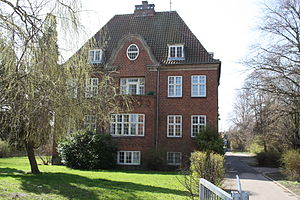
Nykøbing Falster / Geografi
Hus på Engboulevarden. Nykøbing har mange gamle huse fra begyndelsen af 1900-tallet.
Hus på Engboulevarden 30 i Nykøbing Falster, Danmark.
Nykøbing Falster er en gammel købstad og den største by på Falster med 16.940 indbyggere, inkl. satellitbyer 25.488. Byen er via Frederik d. 9's Bro knyttet sammen med Sundby på Lollandssiden samt Tingsted på Falster og landsbyen Nagelsti på Lolland. Nykøbing Falster er hovedby i Guldborgsund Kommune, der tilhører Region Sjælland. Byen er i dag et uddannelses-, handels- og industrimæssigt centrum for Lolland-Falster med sukkerfabrik, shippingfirmaer, fiskeri, flere uddannelsesinstitutioner og et stort udvalg af butikker.